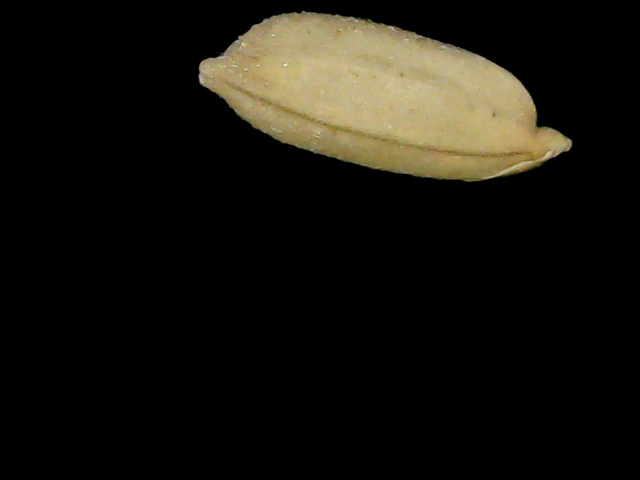
Rice variety: Bd52